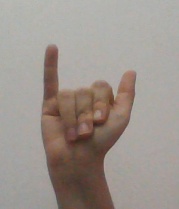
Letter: ya